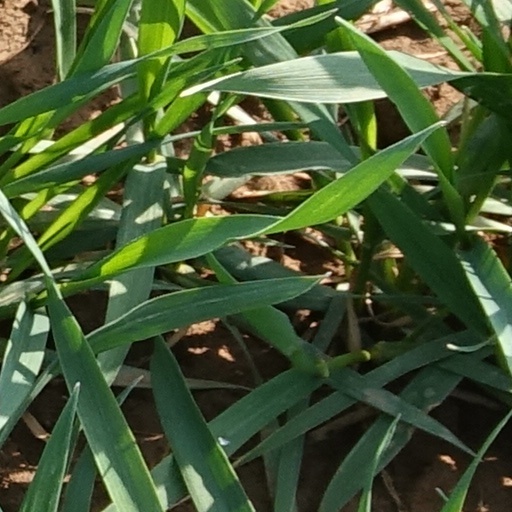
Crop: wheat